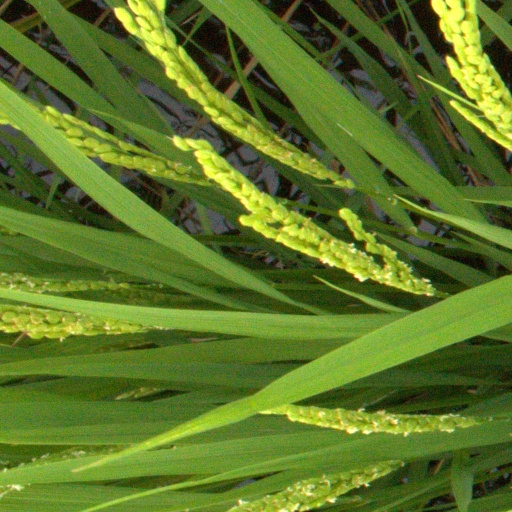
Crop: rice